Cob (material)

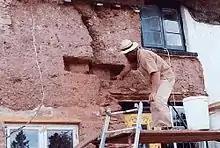
"Cob stitch" repair on old traditional cob cottage in Devon, England

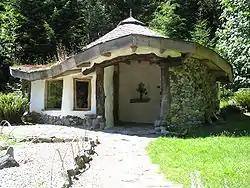
An example of a modern cob building in the Pacific Northwest style. The exterior cob wall is limewashed for an attractive, uniform appearance.

"Cob" is an English term attested to around the year 1600 for an ancient building material that has been used for building since prehistoric times. The use of this material in Iran is more than 4000 years old. The etymology of "cob" and "cobbing" is unclear, but in several senses means to "beat" or "strike", which is how cob material is applied to a wall.